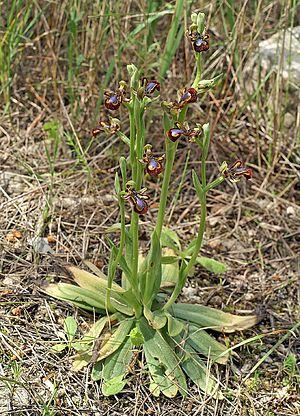
L'Ophrys miroir est une orchidée terrestre du genre Ophrys, endémique du pourtour méditerranéen. Caractérisée par son grand miroir bleu, cette espèce est réputé pour sa relation particulière avec la guêpe Dasyscolia ciliata, relation à l'origine de la compréhension du phénomène de pseudocopulation.